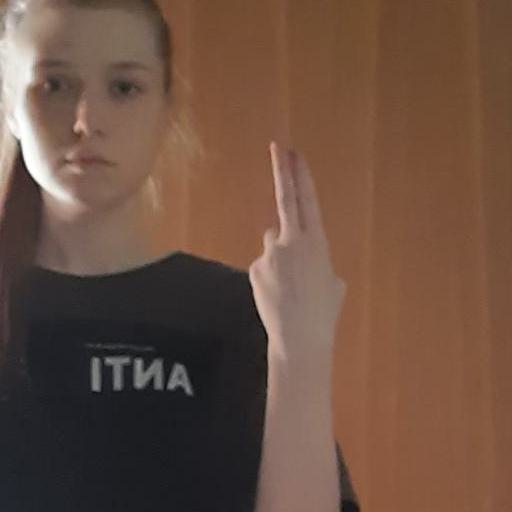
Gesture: two_up_inverted